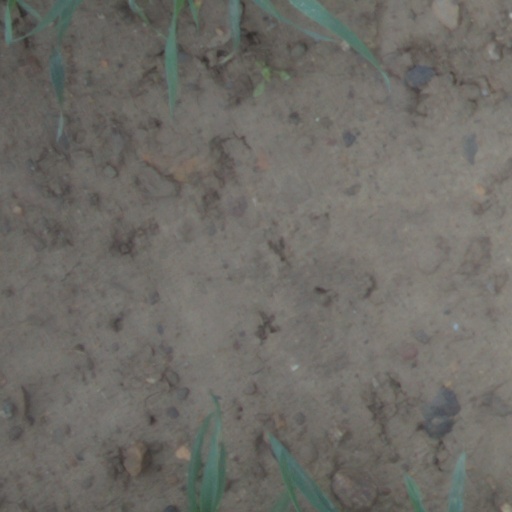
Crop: wheat